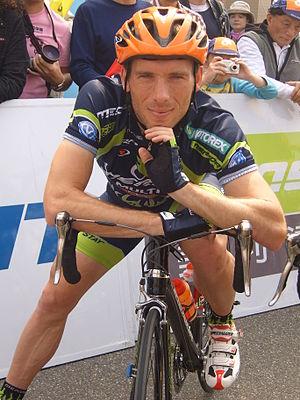
Marek Wesoły, né le 4 janvier 1978 à Gostyń, est un coureur cycliste polonais. Professionnel depuis 2001, il a été champion de Pologne sur route en 2004.